Pinball

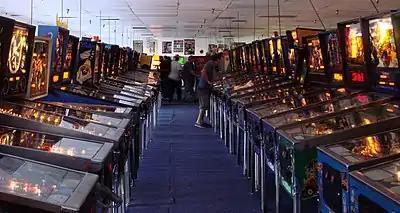
A row of pinball machines at the Pinball Hall of Fame in Las Vegas, Nevada

The introduction of microprocessors brought pinball into the realm of electronic gaming. The electromechanical relays and scoring reels that drove games in the 1950s and 1960s were replaced in the 1970s with circuit boards and digital displays.